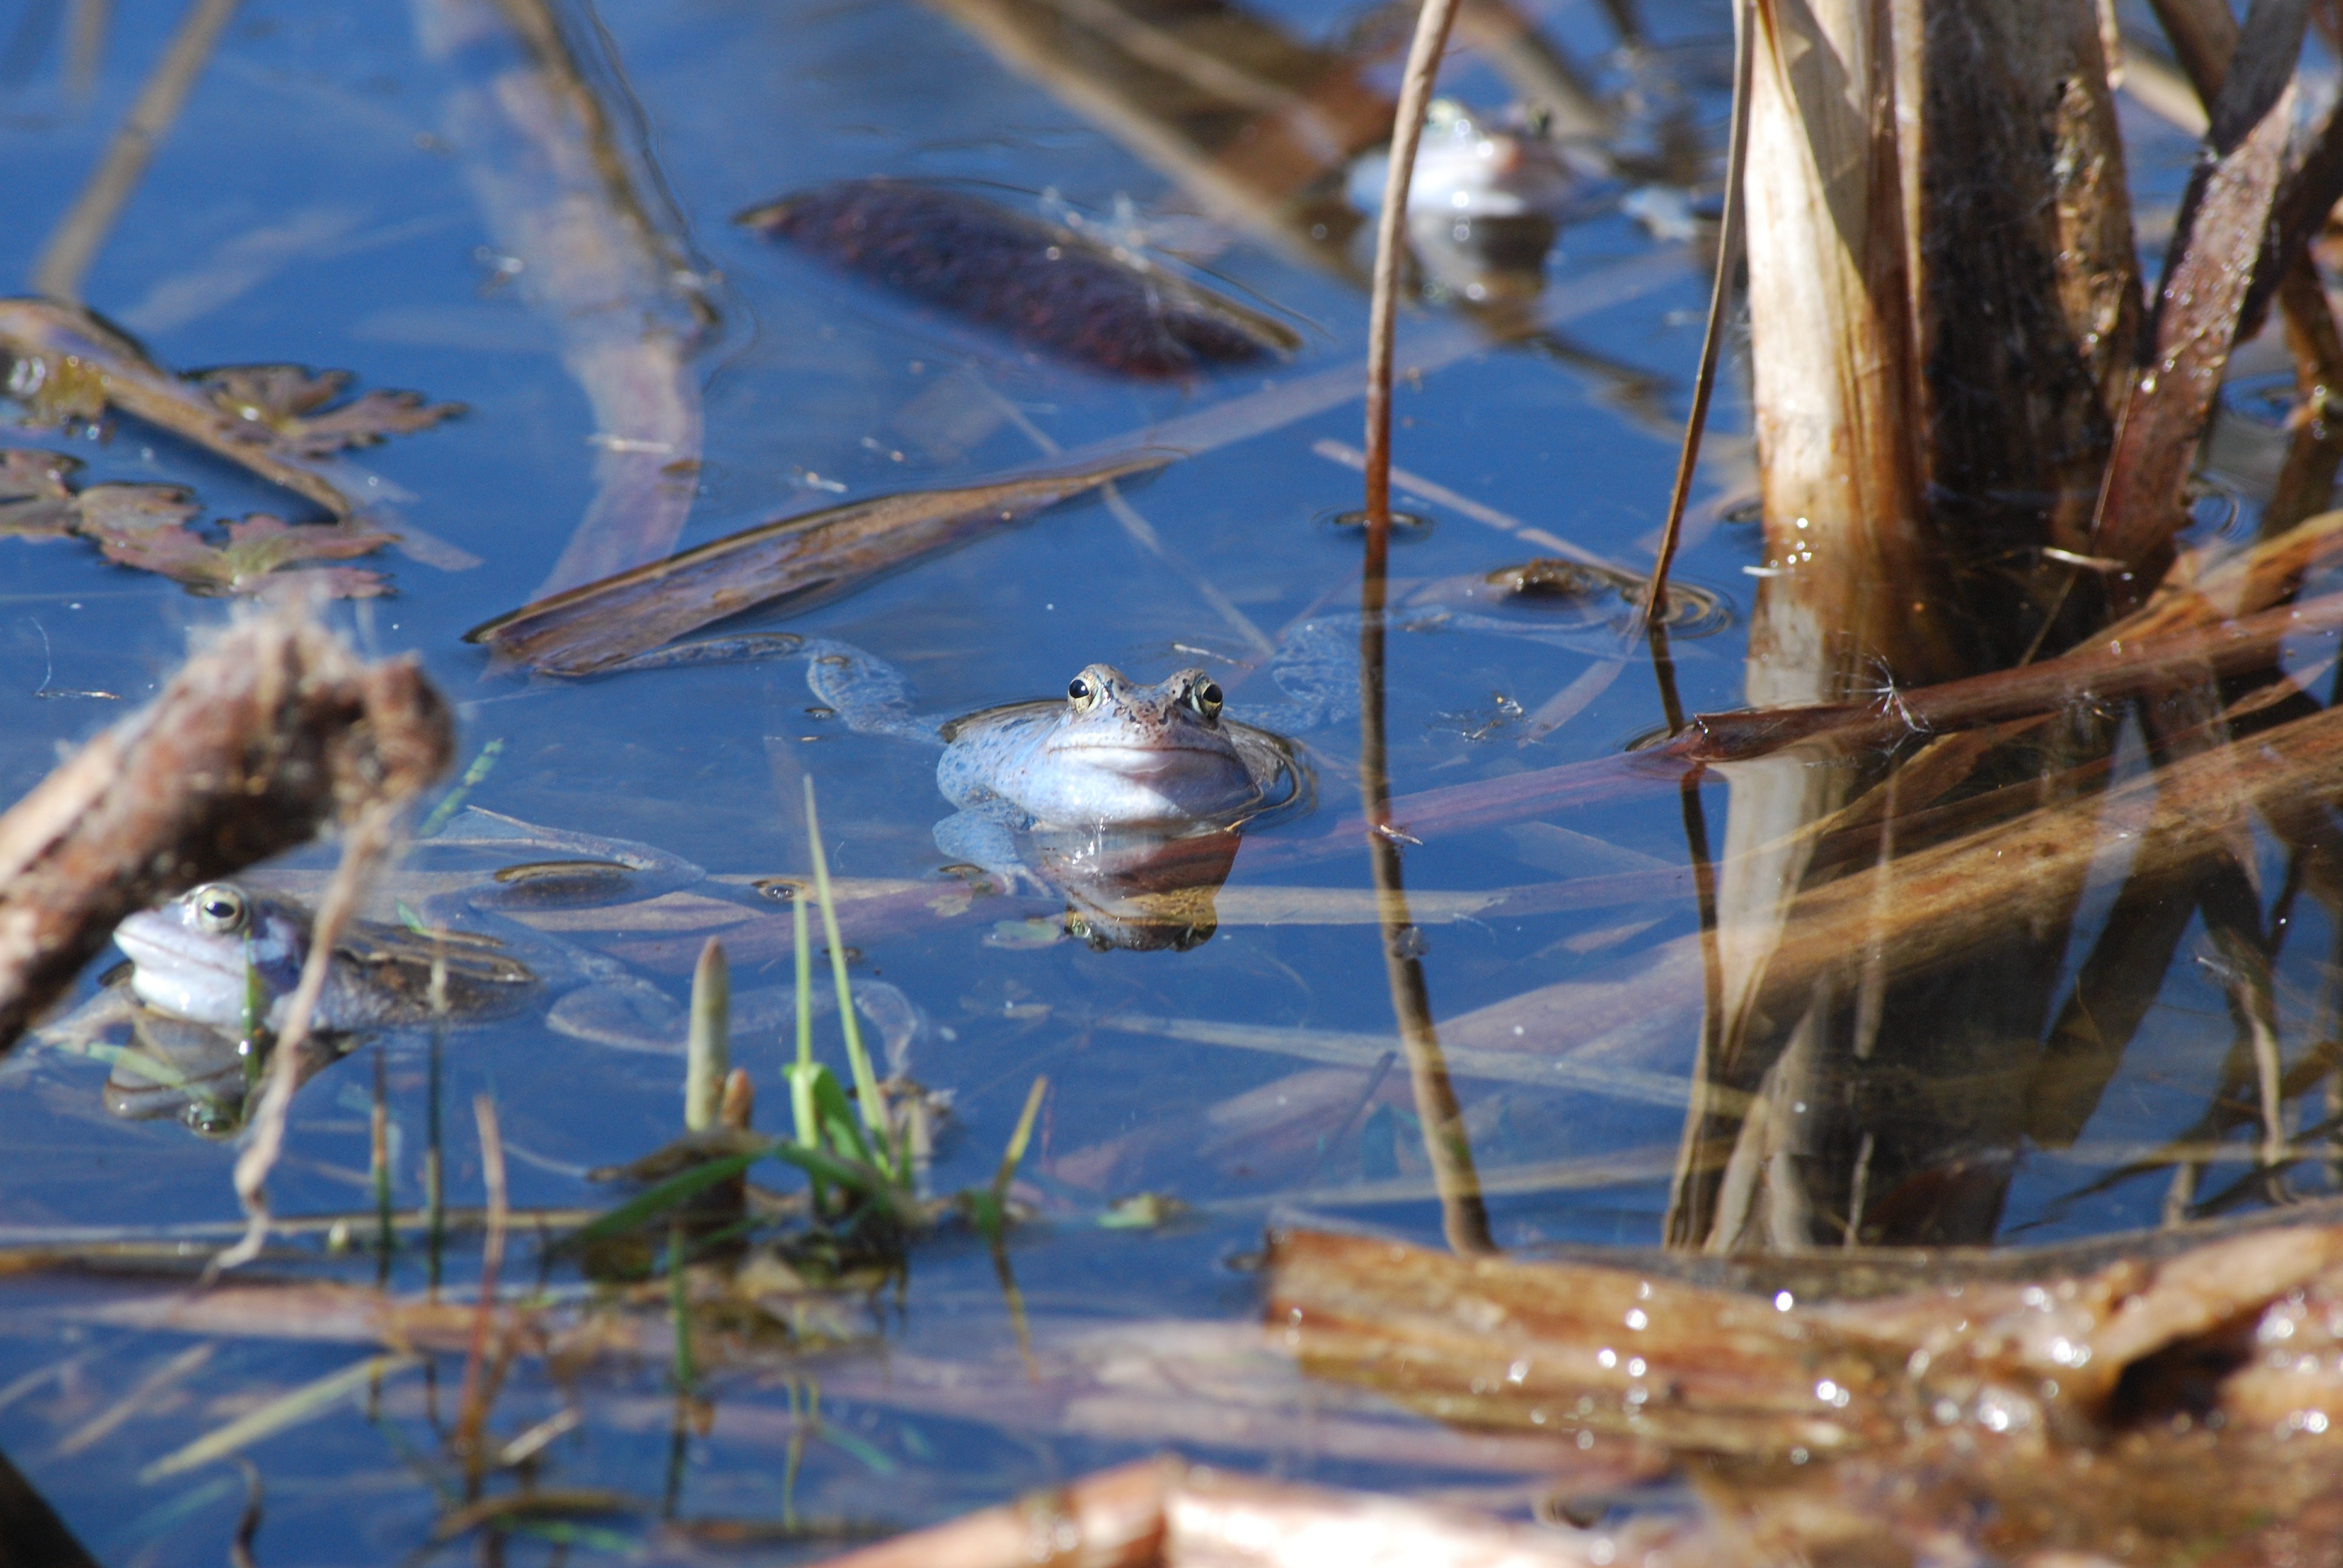
water, nature, winter, bird, animal, pond, wildlife, reflection, fauna, duck, the frog